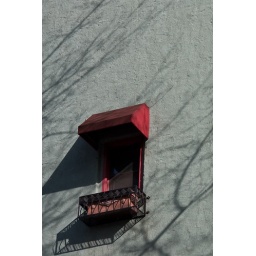
A lonely window on the side of a building in Greenwich Village.